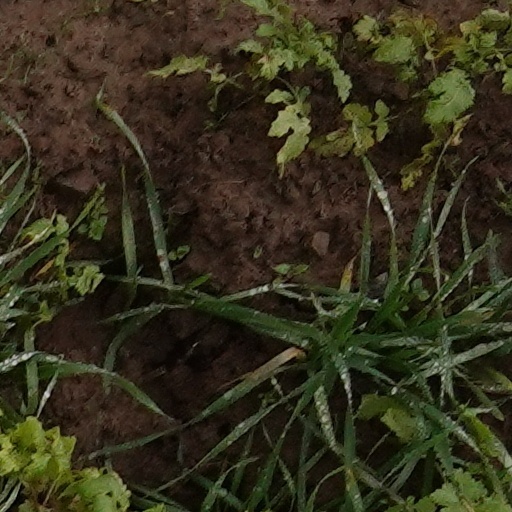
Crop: wheat